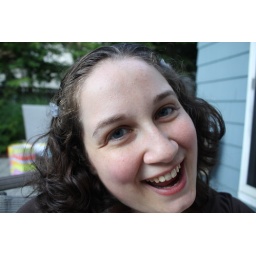
Everyone thought my hair looked cute today. I wore little butterfly clips in my hair.